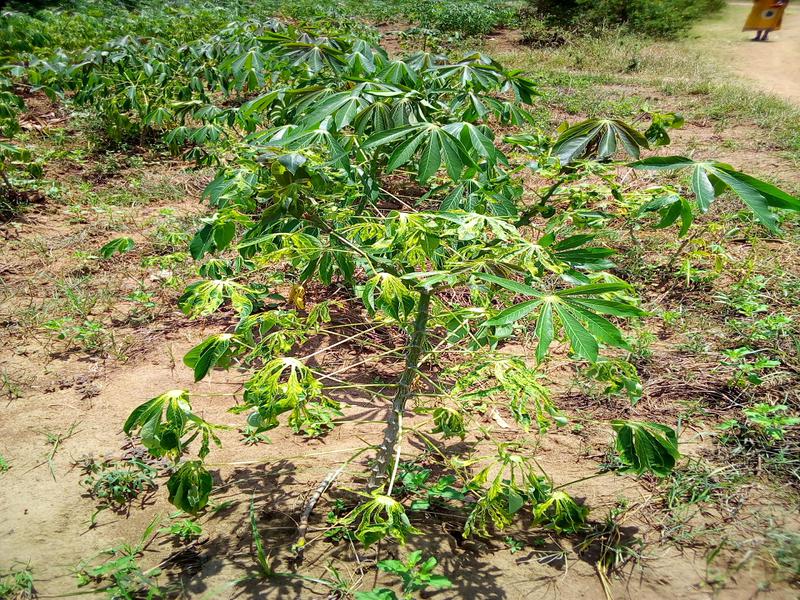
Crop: cassava
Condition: mosaic_disease